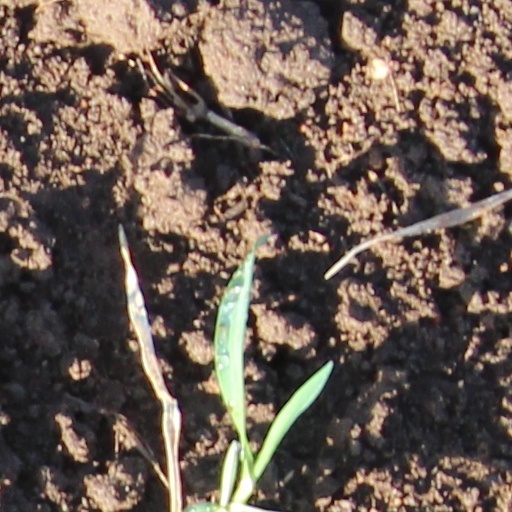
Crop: wheat